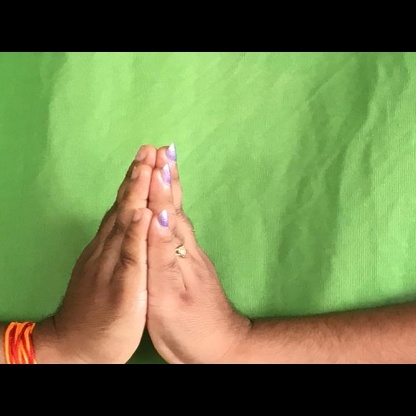
Mudra: Anjali